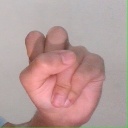
अक्षर: स